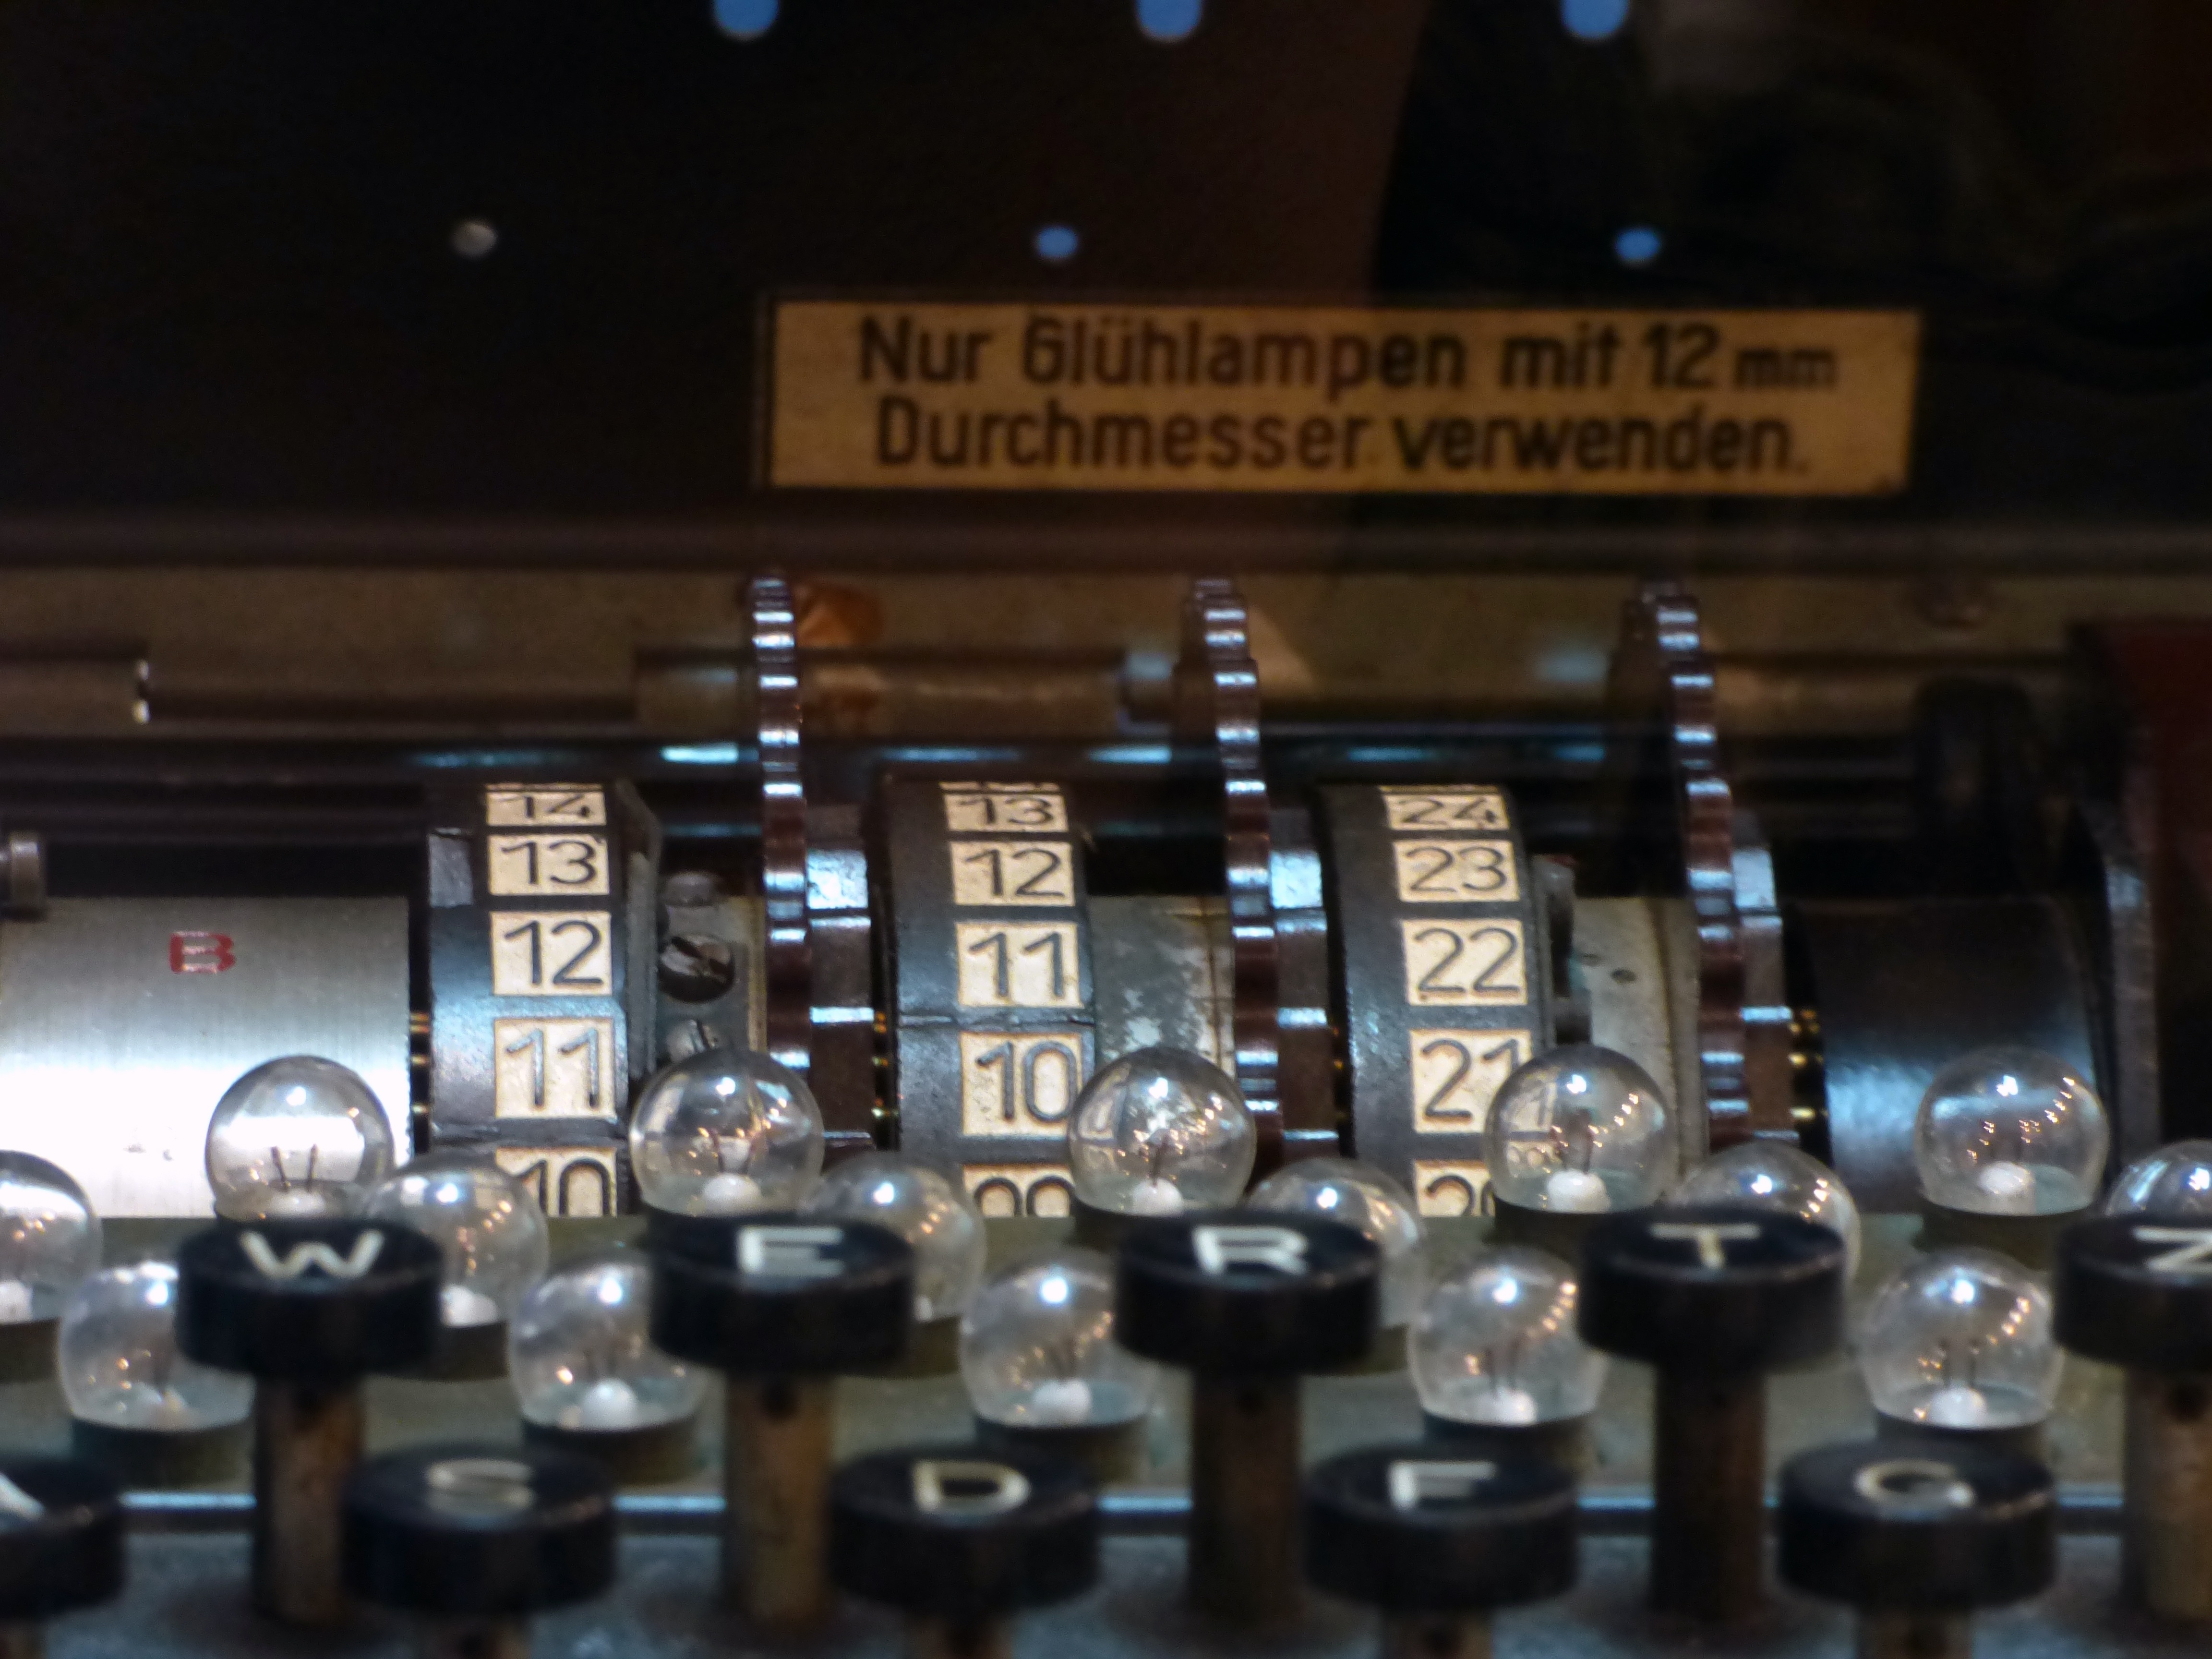
computer, technology, coding, electronics, poland, germany, enigma, the war, electronic engineering, electrical network, the cipher, ciphers, cheats, electronic component